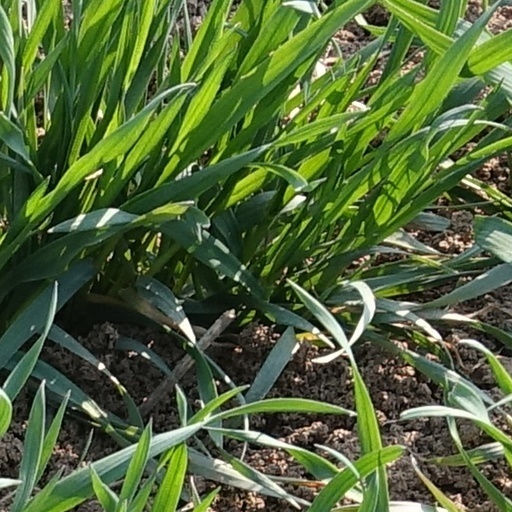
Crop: wheat